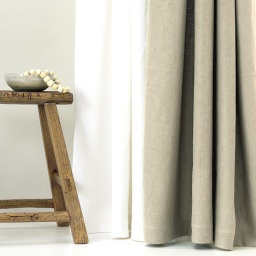
west elm curtains - only in white